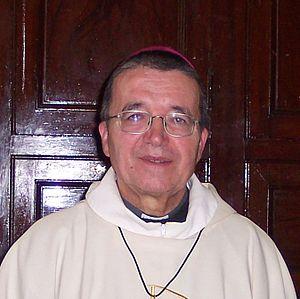
Monseigneur Vincent Landel, archevêque de Rabat au Maroc.
Vincent Landel, né le 25 août 1941 à Meknès au Maroc, est un évêque catholique franco-marocain, membre de la Congrégation des Prêtres du Sacré-Cœur de Jésus et archevêque émérite de Rabat au Maroc depuis 2017.